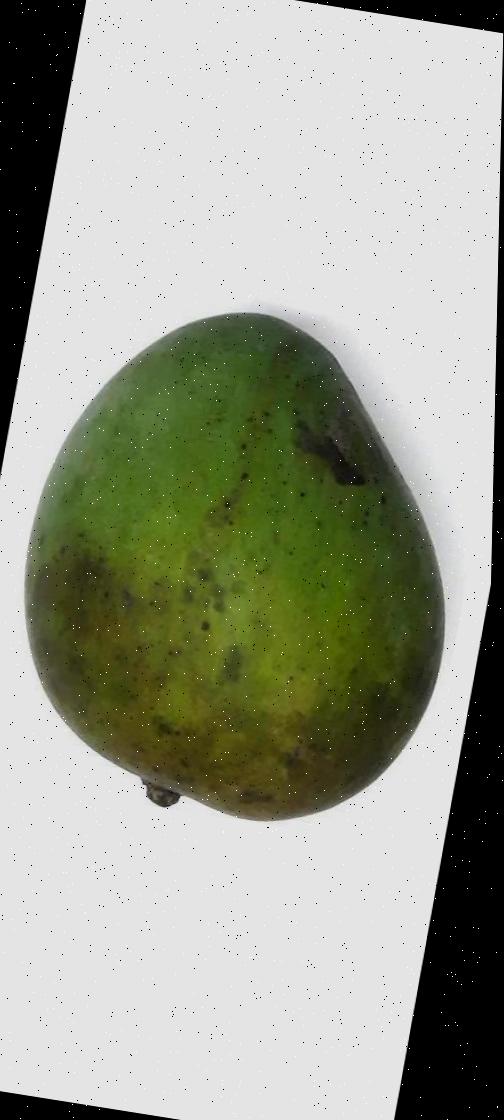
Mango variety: Harivanga